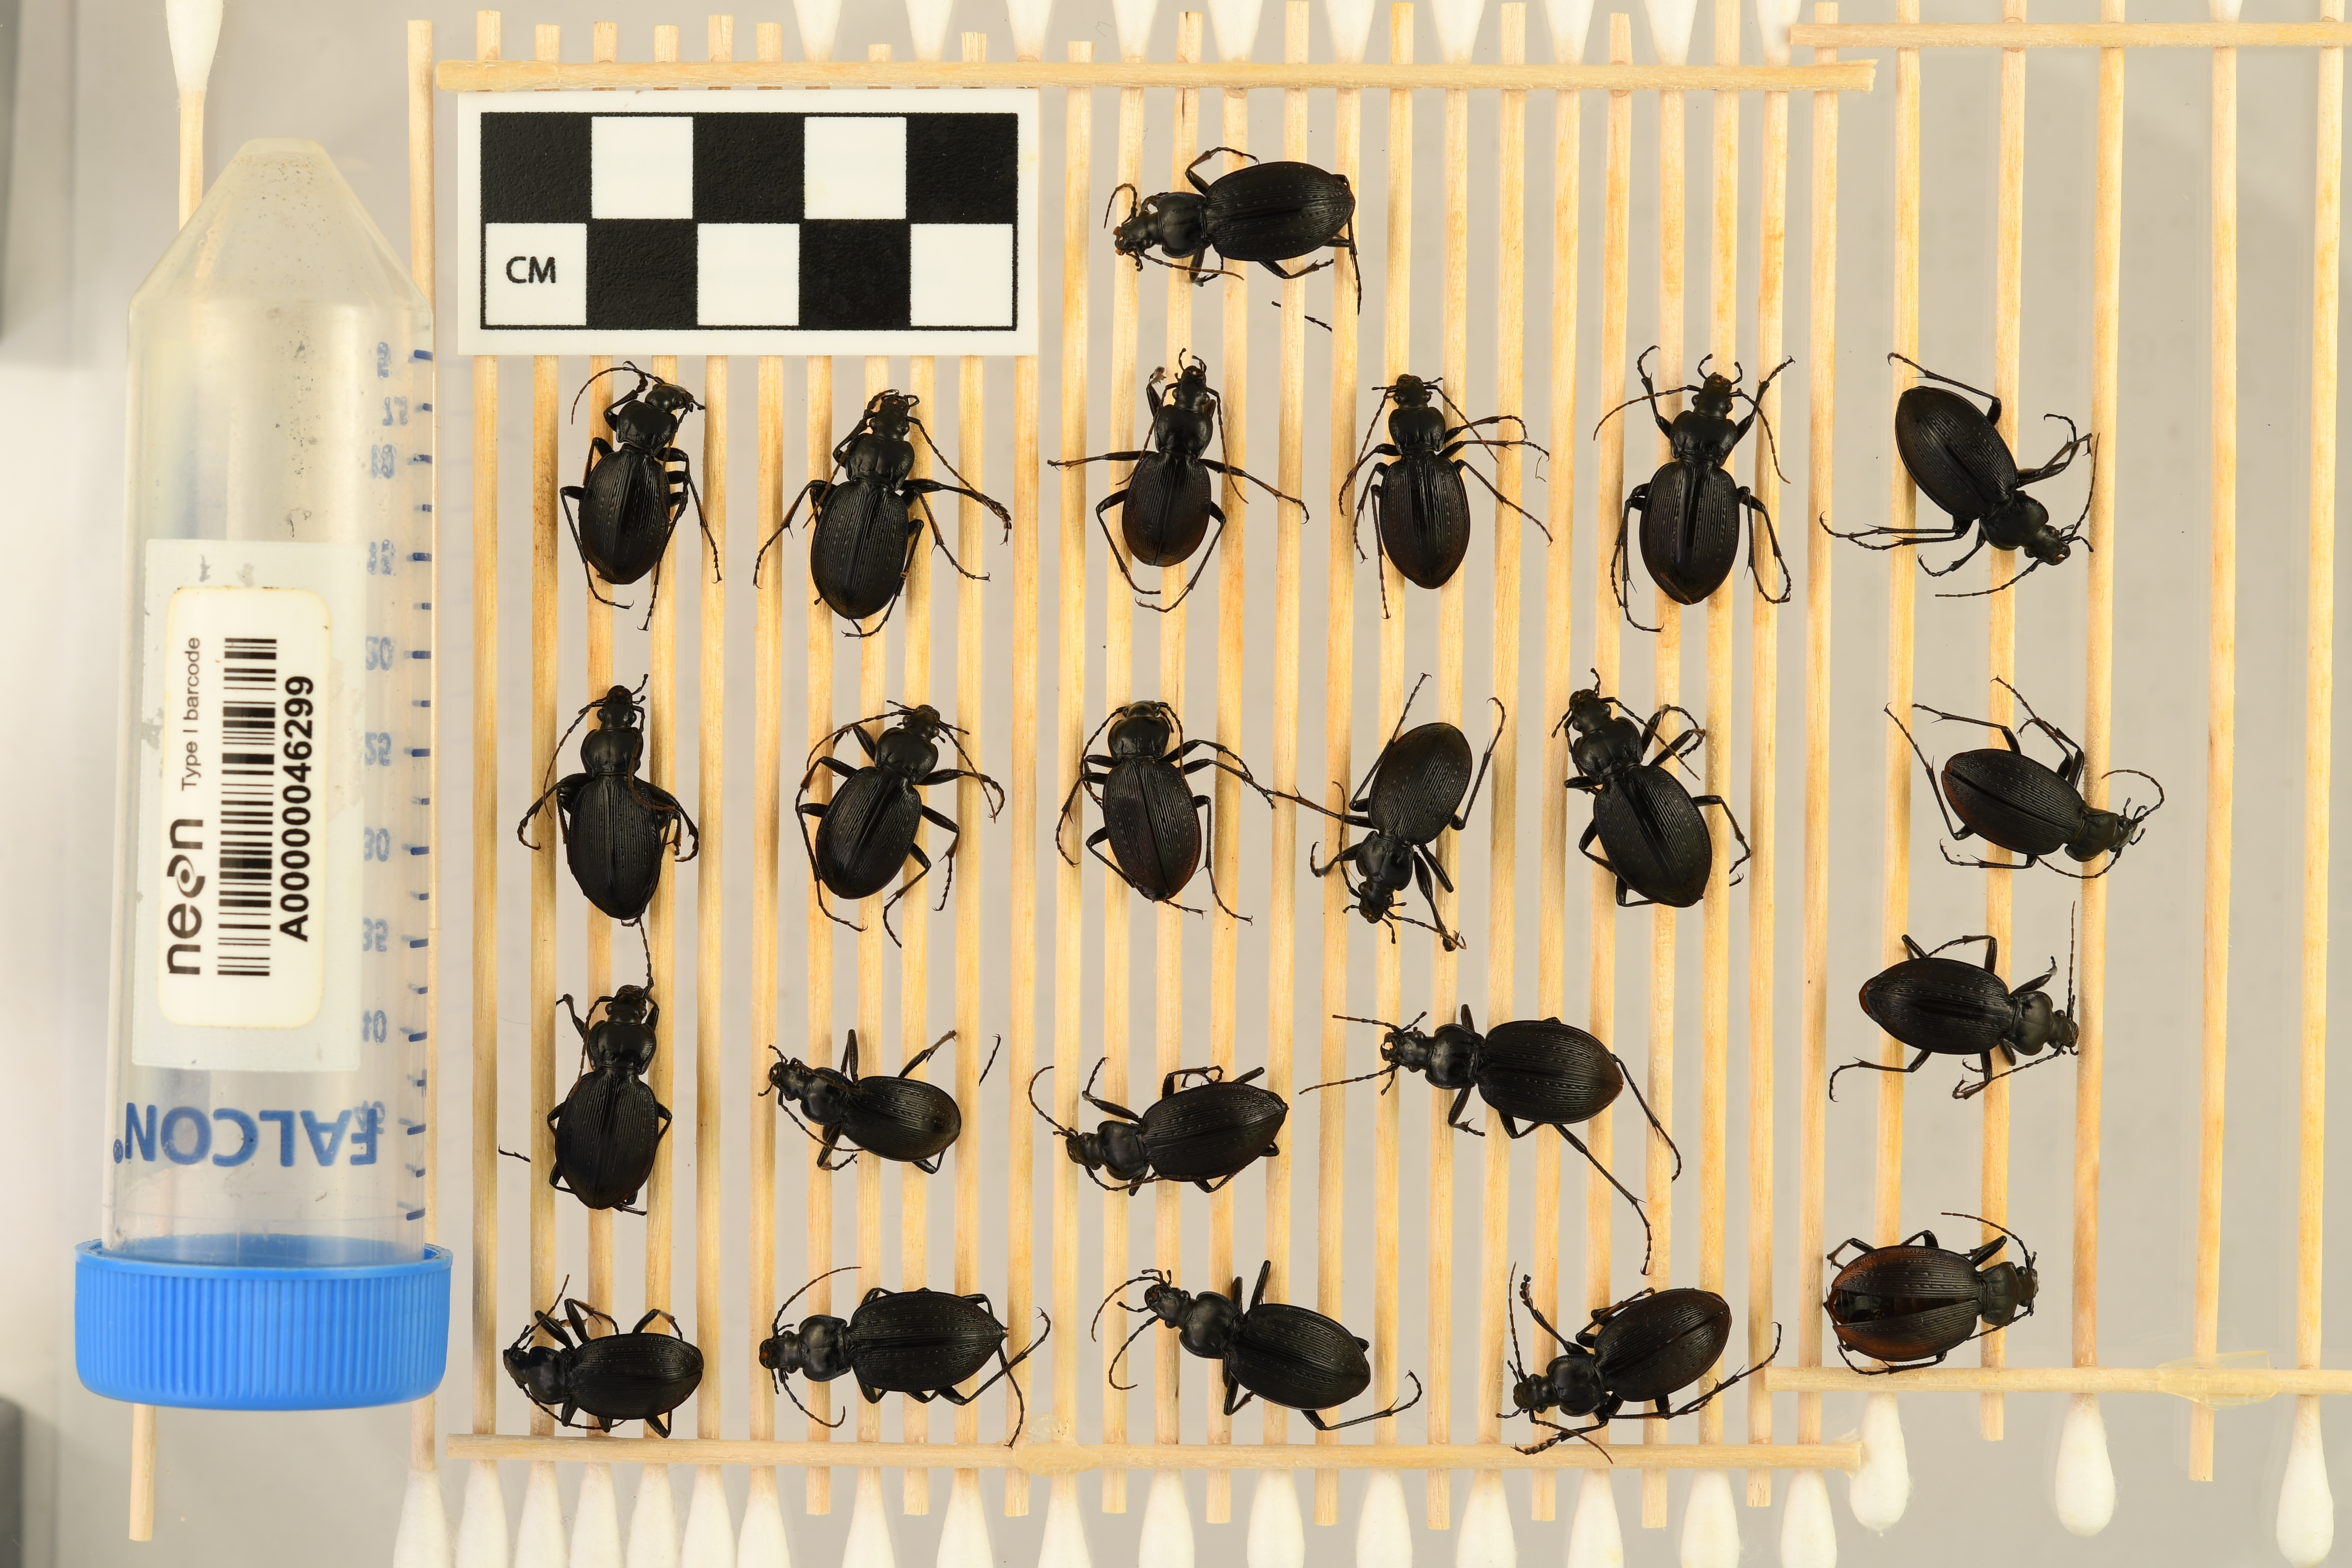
Carabus goryi — Mountain Lake Biological Station NEON, plot MLBS_008. Beetle 10, ElytraLength: 1.28 cm (lying flat: Yes)

Carabus goryi — Mountain Lake Biological Station NEON, plot MLBS_008. Beetle 10, ElytraWidth: 0.5589 cm (lying flat: Yes)

Carabus goryi — Mountain Lake Biological Station NEON, plot MLBS_008. Beetle 11, ElytraLength: 1.126 cm (lying flat: Yes)

Carabus goryi — Mountain Lake Biological Station NEON, plot MLBS_008. Beetle 11, ElytraWidth: 0.5335 cm (lying flat: Yes)

Carabus goryi — Mountain Lake Biological Station NEON, plot MLBS_008. Beetle 12, ElytraLength: 1.359 cm (lying flat: Yes)

Carabus goryi — Mountain Lake Biological Station NEON, plot MLBS_008. Beetle 12, ElytraWidth: 0.6144 cm (lying flat: Yes)

Carabus goryi — Mountain Lake Biological Station NEON, plot MLBS_008. Beetle 13, ElytraLength: 1.331 cm (lying flat: Yes)

Carabus goryi — Mountain Lake Biological Station NEON, plot MLBS_008. Beetle 13, ElytraWidth: 0.55 cm (lying flat: Yes)

Carabus goryi — Mountain Lake Biological Station NEON, plot MLBS_008. Beetle 14, ElytraLength: 1.26 cm (lying flat: Yes)

Carabus goryi — Mountain Lake Biological Station NEON, plot MLBS_008. Beetle 14, ElytraWidth: 0.6168 cm (lying flat: Yes)

Carabus goryi — Mountain Lake Biological Station NEON, plot MLBS_008. Beetle 15, ElytraLength: 1.044 cm (lying flat: Yes)

Carabus goryi — Mountain Lake Biological Station NEON, plot MLBS_008. Beetle 15, ElytraWidth: 0.5486 cm (lying flat: Yes)

Carabus goryi — Mountain Lake Biological Station NEON, plot MLBS_008. Beetle 16, ElytraLength: 1.312 cm (lying flat: Yes)

Carabus goryi — Mountain Lake Biological Station NEON, plot MLBS_008. Beetle 16, ElytraWidth: 0.5991 cm (lying flat: Yes)

Carabus goryi — Mountain Lake Biological Station NEON, plot MLBS_008. Beetle 17, ElytraLength: 1.341 cm (lying flat: Yes)

Carabus goryi — Mountain Lake Biological Station NEON, plot MLBS_008. Beetle 17, ElytraWidth: 0.6577 cm (lying flat: Yes)

Carabus goryi — Mountain Lake Biological Station NEON, plot MLBS_008. Beetle 18, ElytraLength: 1.39 cm (lying flat: Yes)

Carabus goryi — Mountain Lake Biological Station NEON, plot MLBS_008. Beetle 18, ElytraWidth: 0.5907 cm (lying flat: Yes)

Carabus goryi — Mountain Lake Biological Station NEON, plot MLBS_008. Beetle 19, ElytraLength: 1.22 cm (lying flat: No)

Carabus goryi — Mountain Lake Biological Station NEON, plot MLBS_008. Beetle 19, ElytraWidth: 0.5543 cm (lying flat: No)

Carabus goryi — Mountain Lake Biological Station NEON, plot MLBS_008. Beetle 20, ElytraLength: 1.4 cm (lying flat: Yes)

Carabus goryi — Mountain Lake Biological Station NEON, plot MLBS_008. Beetle 20, ElytraWidth: 0.6275 cm (lying flat: Yes)

Carabus goryi — Mountain Lake Biological Station NEON, plot MLBS_008. Beetle 21, ElytraLength: 1.292 cm (lying flat: Yes)

Carabus goryi — Mountain Lake Biological Station NEON, plot MLBS_008. Beetle 21, ElytraWidth: 0.6289 cm (lying flat: Yes)

Carabus goryi — Mountain Lake Biological Station NEON, plot MLBS_008. Beetle 22, ElytraLength: 1.305 cm (lying flat: Yes)

Carabus goryi — Mountain Lake Biological Station NEON, plot MLBS_008. Beetle 22, ElytraWidth: 0.6202 cm (lying flat: Yes)

Carabus goryi — Mountain Lake Biological Station NEON, plot MLBS_008. Beetle 23, ElytraLength: 1.359 cm (lying flat: No)

Carabus goryi — Mountain Lake Biological Station NEON, plot MLBS_008. Beetle 23, ElytraWidth: 0.6028 cm (lying flat: No)

Carabus goryi — Mountain Lake Biological Station NEON, plot MLBS_008. Beetle 1, ElytraLength: 1.327 cm (lying flat: Yes)

Carabus goryi — Mountain Lake Biological Station NEON, plot MLBS_008. Beetle 1, ElytraWidth: 0.6118 cm (lying flat: Yes)

Carabus goryi — Mountain Lake Biological Station NEON, plot MLBS_008. Beetle 2, ElytraLength: 1.159 cm (lying flat: Yes)

Carabus goryi — Mountain Lake Biological Station NEON, plot MLBS_008. Beetle 2, ElytraWidth: 0.5525 cm (lying flat: Yes)

Carabus goryi — Mountain Lake Biological Station NEON, plot MLBS_008. Beetle 3, ElytraLength: 1.159 cm (lying flat: Yes)

Carabus goryi — Mountain Lake Biological Station NEON, plot MLBS_008. Beetle 3, ElytraWidth: 0.6205 cm (lying flat: Yes)

Carabus goryi — Mountain Lake Biological Station NEON, plot MLBS_008. Beetle 4, ElytraLength: 0.9852 cm (lying flat: Yes)

Carabus goryi — Mountain Lake Biological Station NEON, plot MLBS_008. Beetle 4, ElytraWidth: 0.5564 cm (lying flat: Yes)

Carabus goryi — Mountain Lake Biological Station NEON, plot MLBS_008. Beetle 5, ElytraLength: 1.143 cm (lying flat: Yes)

Carabus goryi — Mountain Lake Biological Station NEON, plot MLBS_008. Beetle 5, ElytraWidth: 0.5708 cm (lying flat: Yes)

Carabus goryi — Mountain Lake Biological Station NEON, plot MLBS_008. Beetle 6, ElytraLength: 1.25 cm (lying flat: Yes)

Carabus goryi — Mountain Lake Biological Station NEON, plot MLBS_008. Beetle 6, ElytraWidth: 0.6306 cm (lying flat: Yes)

Carabus goryi — Mountain Lake Biological Station NEON, plot MLBS_008. Beetle 7, ElytraLength: 1.297 cm (lying flat: Yes)

Carabus goryi — Mountain Lake Biological Station NEON, plot MLBS_008. Beetle 7, ElytraWidth: 0.6673 cm (lying flat: Yes)

Carabus goryi — Mountain Lake Biological Station NEON, plot MLBS_008. Beetle 8, ElytraLength: 1.21 cm (lying flat: Yes)

Carabus goryi — Mountain Lake Biological Station NEON, plot MLBS_008. Beetle 8, ElytraWidth: 0.6051 cm (lying flat: Yes)

Carabus goryi — Mountain Lake Biological Station NEON, plot MLBS_008. Beetle 9, ElytraLength: 1.17 cm (lying flat: Yes)

Carabus goryi — Mountain Lake Biological Station NEON, plot MLBS_008. Beetle 9, ElytraWidth: 0.6088 cm (lying flat: Yes)

Carabus goryi — Mountain Lake Biological Station NEON, plot MLBS_008. Beetle 10, ElytraLength: 1.249 cm (lying flat: Yes)

Carabus goryi — Mountain Lake Biological Station NEON, plot MLBS_008. Beetle 10, ElytraWidth: 0.5274 cm (lying flat: Yes)

Carabus goryi — Mountain Lake Biological Station NEON, plot MLBS_008. Beetle 11, ElytraLength: 1.072 cm (lying flat: Yes)

Carabus goryi — Mountain Lake Biological Station NEON, plot MLBS_008. Beetle 11, ElytraWidth: 0.624 cm (lying flat: Yes)

Carabus goryi — Mountain Lake Biological Station NEON, plot MLBS_008. Beetle 12, ElytraLength: 1.264 cm (lying flat: Yes)

Carabus goryi — Mountain Lake Biological Station NEON, plot MLBS_008. Beetle 12, ElytraWidth: 0.6505 cm (lying flat: Yes)

Carabus goryi — Mountain Lake Biological Station NEON, plot MLBS_008. Beetle 13, ElytraLength: 1.311 cm (lying flat: Yes)

Carabus goryi — Mountain Lake Biological Station NEON, plot MLBS_008. Beetle 13, ElytraWidth: 0.7025 cm (lying flat: Yes)

Carabus goryi — Mountain Lake Biological Station NEON, plot MLBS_008. Beetle 14, ElytraLength: 1.191 cm (lying flat: Yes)

Carabus goryi — Mountain Lake Biological Station NEON, plot MLBS_008. Beetle 14, ElytraWidth: 0.671 cm (lying flat: Yes)

Carabus goryi — Mountain Lake Biological Station NEON, plot MLBS_008. Beetle 15, ElytraLength: 0.9852 cm (lying flat: Yes)

Carabus goryi — Mountain Lake Biological Station NEON, plot MLBS_008. Beetle 15, ElytraWidth: 0.5415 cm (lying flat: Yes)

Carabus goryi — Mountain Lake Biological Station NEON, plot MLBS_008. Beetle 16, ElytraLength: 1.23 cm (lying flat: Yes)

Carabus goryi — Mountain Lake Biological Station NEON, plot MLBS_008. Beetle 16, ElytraWidth: 0.5895 cm (lying flat: Yes)

Carabus goryi — Mountain Lake Biological Station NEON, plot MLBS_008. Beetle 17, ElytraLength: 1.245 cm (lying flat: Yes)

Carabus goryi — Mountain Lake Biological Station NEON, plot MLBS_008. Beetle 17, ElytraWidth: 0.6578 cm (lying flat: Yes)

Carabus goryi — Mountain Lake Biological Station NEON, plot MLBS_008. Beetle 18, ElytraLength: 1.309 cm (lying flat: Yes)

Carabus goryi — Mountain Lake Biological Station NEON, plot MLBS_008. Beetle 18, ElytraWidth: 0.5986 cm (lying flat: Yes)